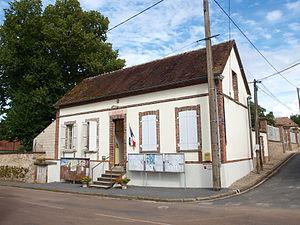
Compigny (Yonne, France)
Compigny est une commune française située dans le département de l'Yonne en région Bourgogne-Franche-Comté.